Berezhany

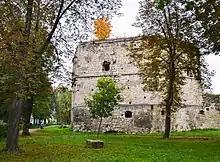
Berezhany Castle

Although the city remained quite populous, with time it lost much of its importance as a trade centre. Also, the castle fell into neglect as the successors of the Sieniawski family, the Czartoryski and Lubomirski families, were owners of many more castles and had no interest in this one in particular. During World War I the town was briefly occupied by Russia, but was soon recaptured by Austria-Hungary. The castle was partially pillaged by Austro-Hungarian soldiers who were stationed there during the war while some of the works of art were evacuated from the palaces of Puławy, Łańcut and Wilanów. At the end of the war the town was part of the short-lived West Ukrainian People's Republic, but in 1919 was awarded to the renascent Poland by the Conference of Ambassadors of the League of Nations, following the short Polish-Ukrainian War. During the Polish-Bolshevik War it was briefly occupied by the Red Army, but was soon recaptured by the Polish Army after the Battle of Warsaw. However, some of the most precious sculptures and paintings from the castle and local churches, evacuated to Kraków, were never returned and instead survived the war in the castle of Pieskowa Skała near Ojców. According to the 1921 census, the town had a population of 10,083, 62,0% Polish, 22.4% Jewish and 15,5% Ukrainian.